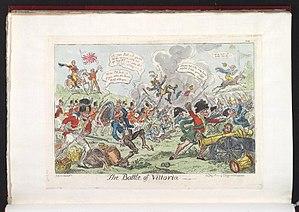
Joseph Bonaparte, né le 7 janvier 1768 à Corte, pendant la période d'indépendance de la République corse, et mort le 28 juillet 1844 à Florence, dans le grand-duché de Toscane, est un homme d'État français et le frère aîné de l'empereur Napoléon Iᵉʳ. Sa carrière politique, diplomatique et militaire est intimement liée à celle de son frère Napoléon.